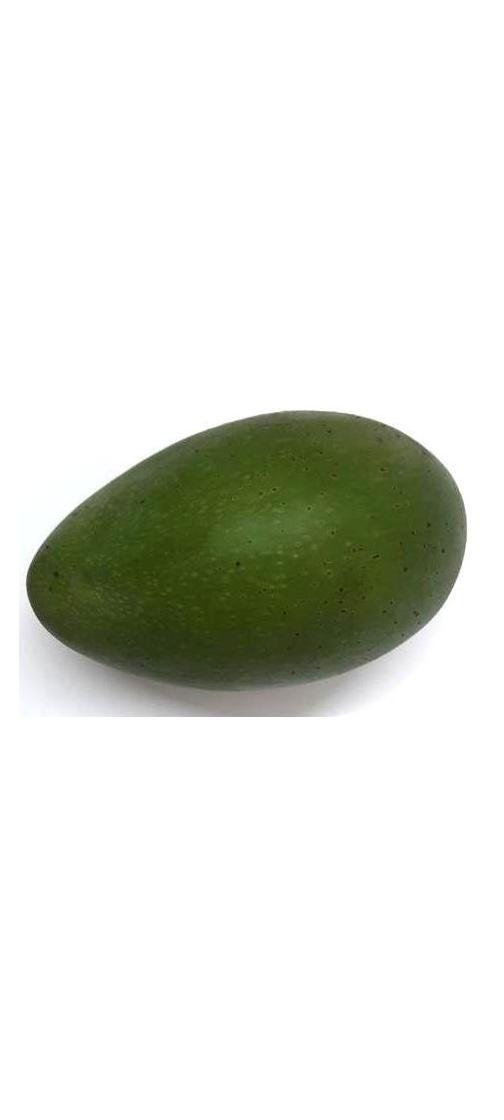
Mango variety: Ashshina Zhinuk